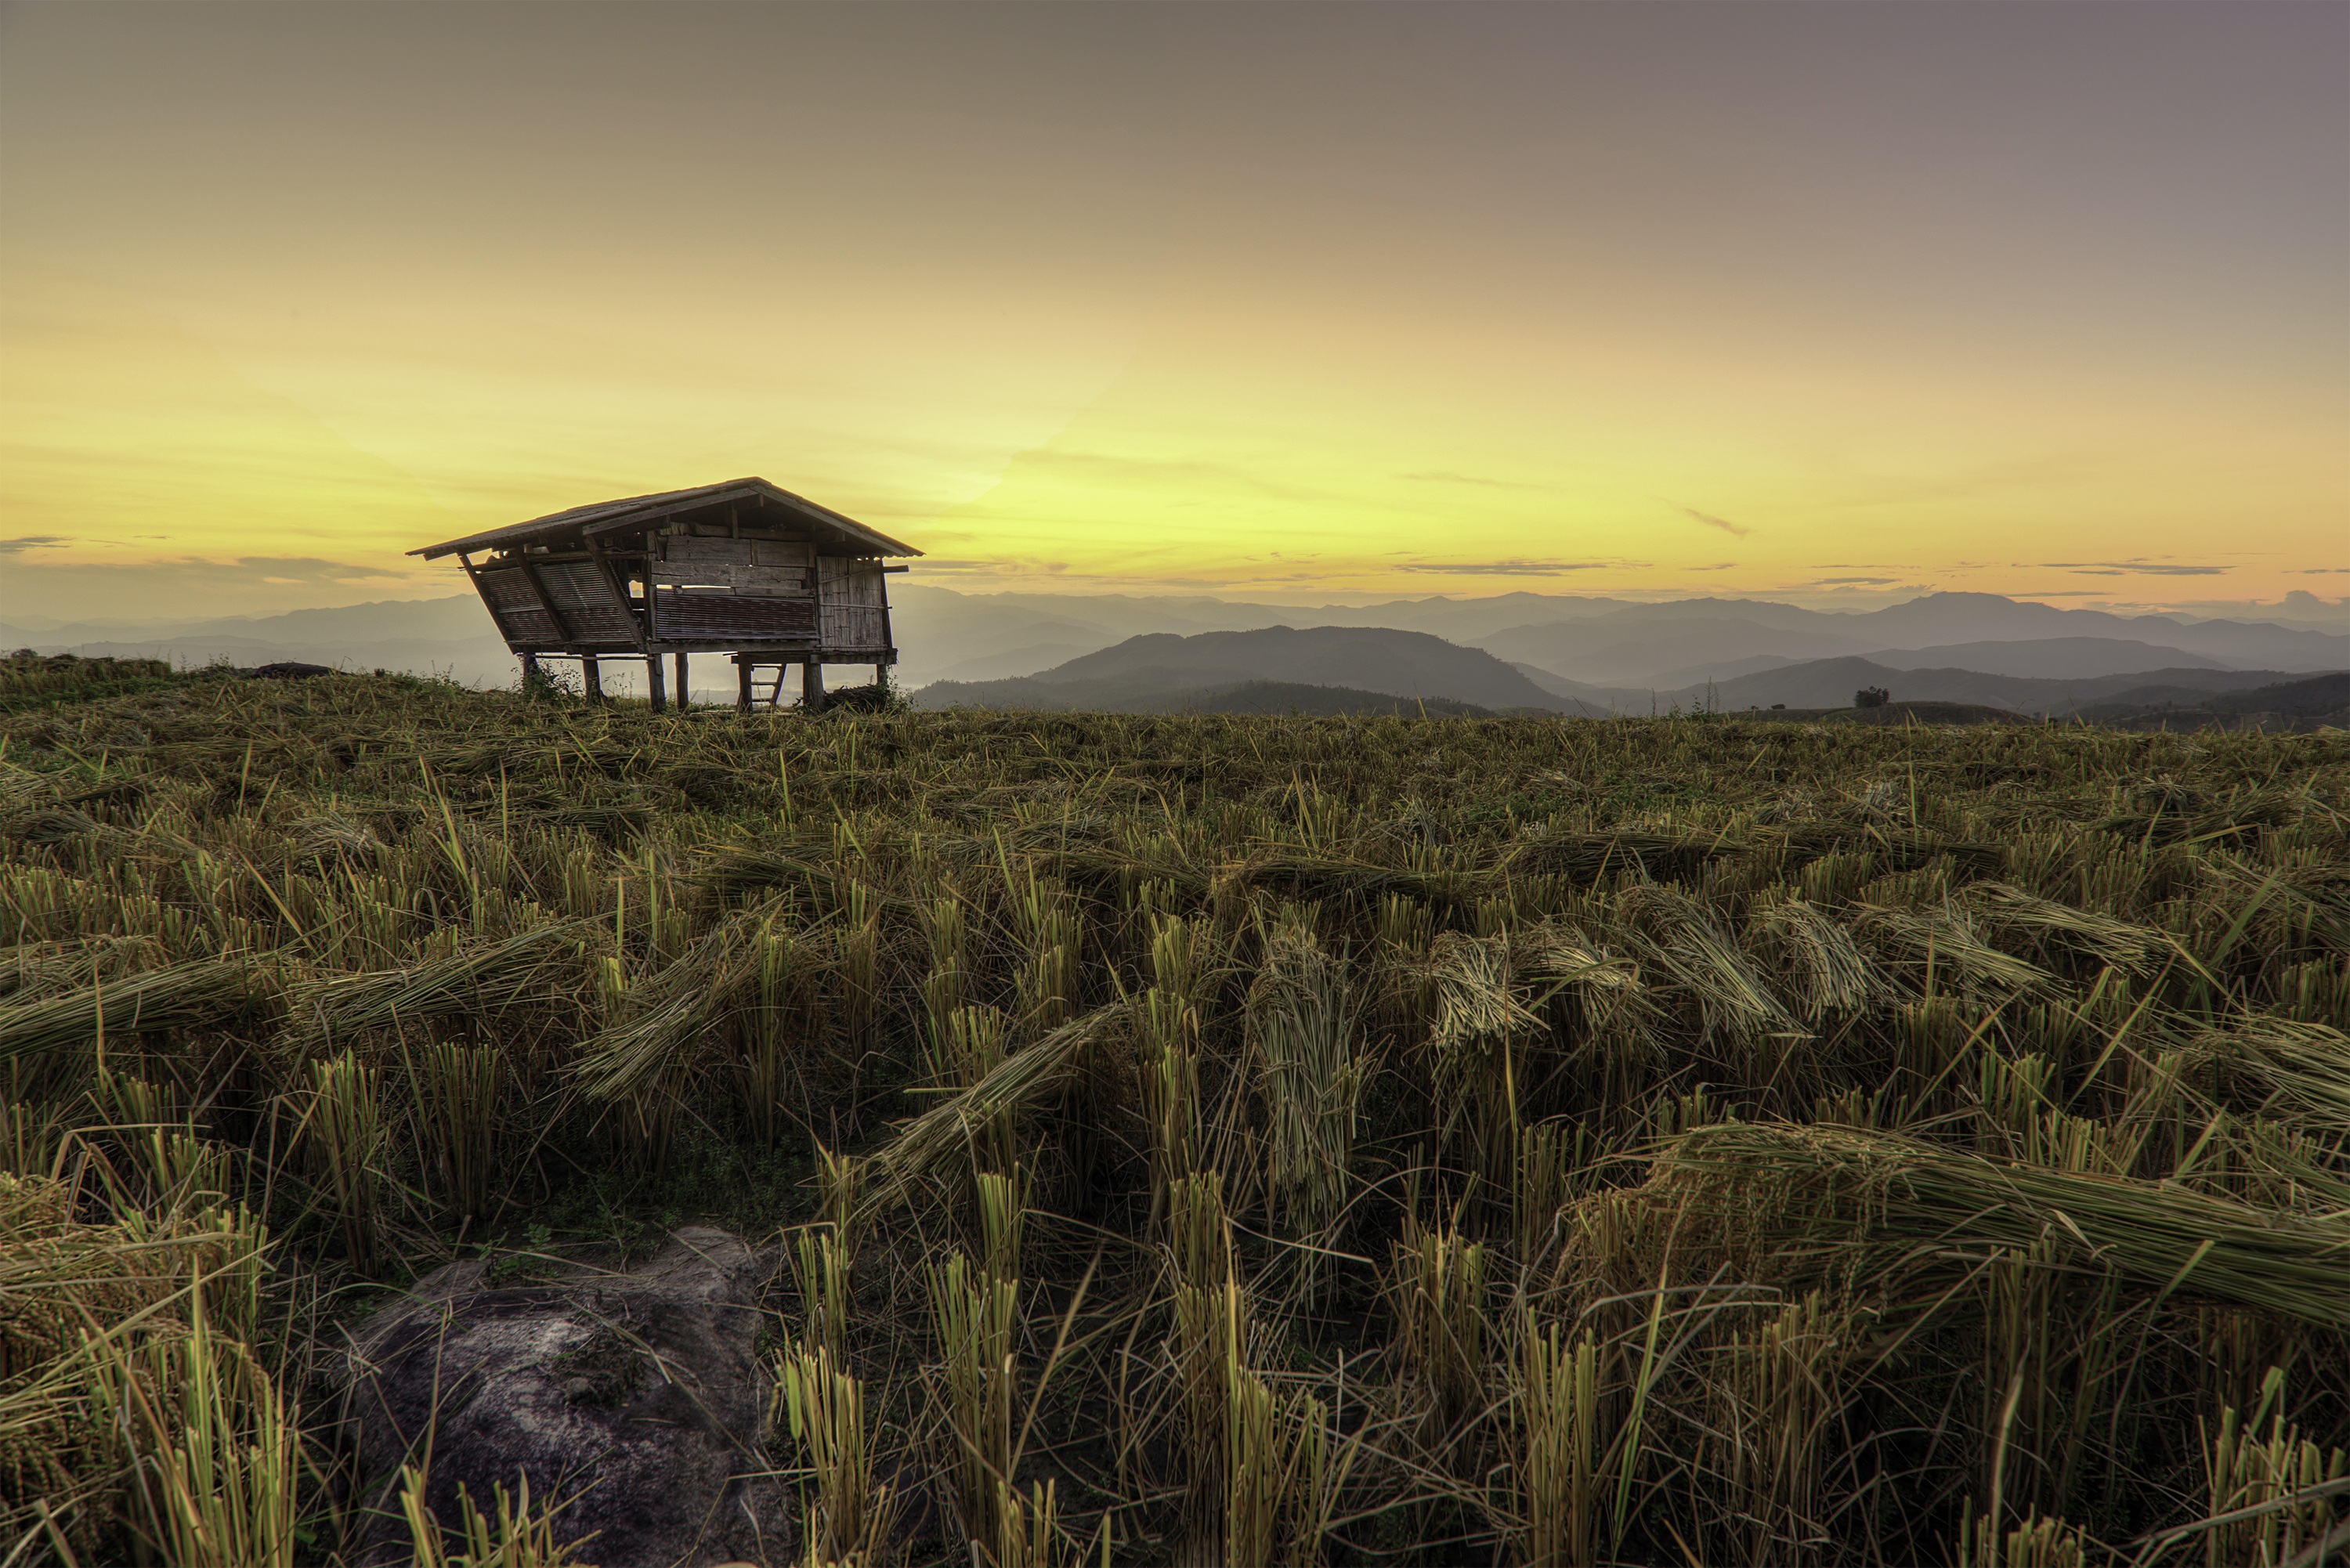
landscape, coast, nature, grass, outdoor, horizon, marsh, wilderness, mountain, cloud, plant, sunrise, sunset, field, farm, prairie, countryside, morning, hill, dawn, land, evening, line, green, crop, asia, agriculture, garden, rice, plain, thailand, geography, golf club, canyons, mountains, grassland, wetland, culture, pretty, habitat, harvesting, the environment, ecosystem, organic, irrigation, east, rural area, indonesian, chiang mai thailand, prosperous, the scene, cultivating, for farming, rice seeds, with growth, quiet and peaceful, natural environment, atmospheric phenomenon, grass family